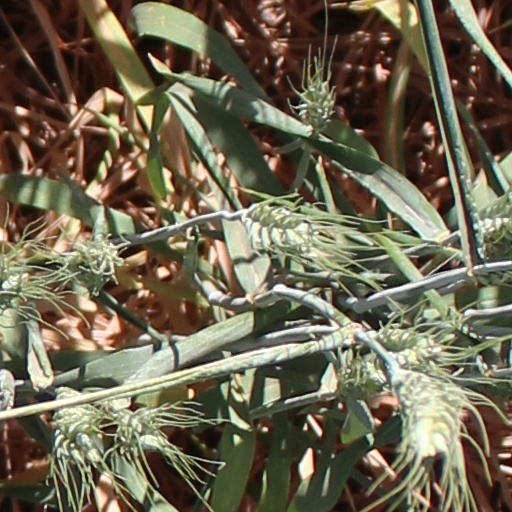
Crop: wheat